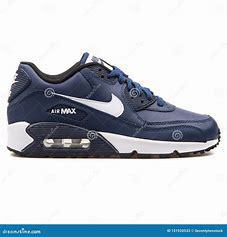
Brand: Nike
Model: Air Max 90 Leather